Fortune-telling

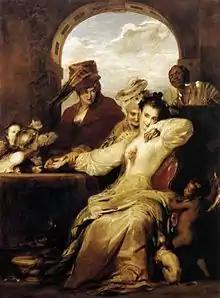
"Josephine and the Fortune-Teller" by David Wilkie, 1837

Some fortune tellers support themselves entirely on their divination business; others hold down one or more jobs, and their second jobs may or may not relate to the occupation of divining. In 1982, Danny L., and Lin Jorgensen found that "while there is considerable variation among [these secondary] occupations, [part-time fortune tellers] are over-represented in human service fields: counseling, social work, teaching, health care." The same authors, making a limited survey of North American diviners, found that the majority of fortune tellers are married with children, and a few claim graduate degrees. "They attend movies, watch television, work at regular jobs, shop at K-Mart, sometimes eat at McDonald's, and go to the hospital when they are seriously ill."